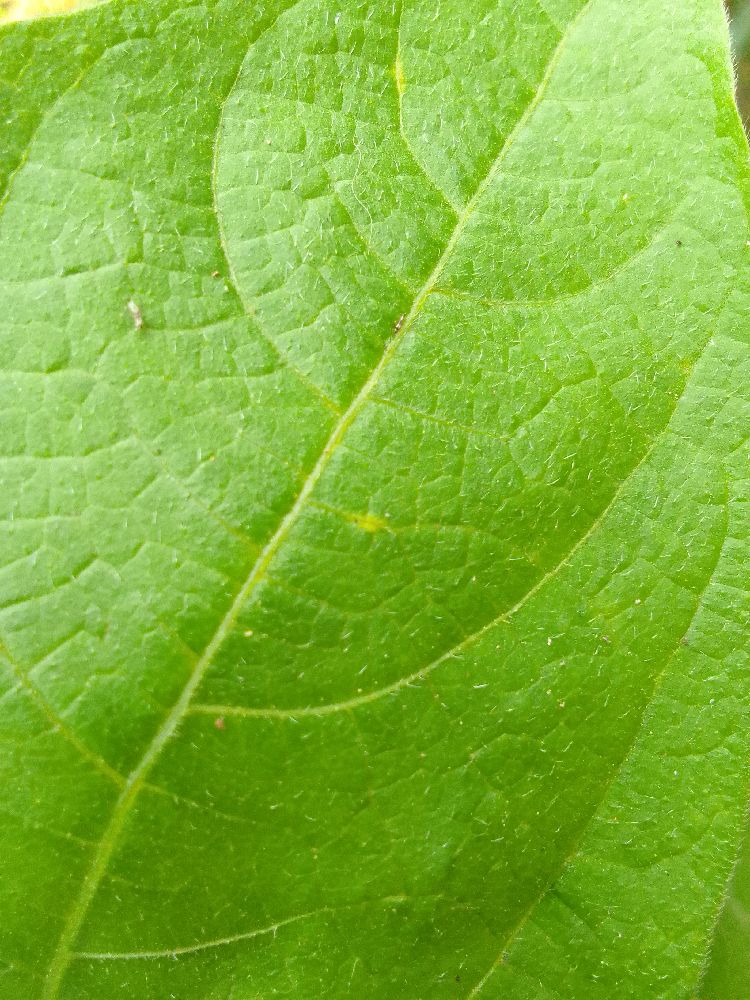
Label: healthy